Eric Gill

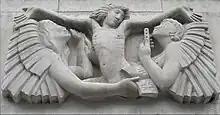
"Ariel between Wisdom and Gaiety" with the Latin inscription "obsculta" (obey), BBC Broadcasting House

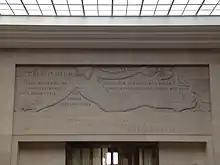
"The Creation of Man", 1938

Even before the Leeds memorial controversy, Gill's series of illustrations that included the "Nuptials of God", "The Convert" and "Divine Lovers" and his views on the sexual nature of Christianity were causing alarm within the Catholic hierarchy and distancing Gill from other members of the Ditchling community. The series of life-drawings and prints of his daughters, including "Girl in Bath" and "Hair Combing" done at Ditchling, were considered among Gill's finest works. The sexual abuse Gill was perpetrating on his two eldest daughters during the same period only became known after his death.